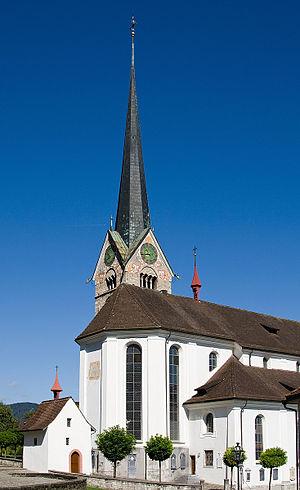
Cette liste présente les biens culturels d'importance nationale dans le canton de Nidwald. Cette liste correspond à l'édition 2009 de l'Inventaire Suisse des biens culturels d'importance nationale pour le canton de Nidwald. Il est trié par commune et inclus : 11 bâtiments séparés, 2 collections et 3 sites archéologiques et un cas particulier.